2015 Africa Cup of Nations final

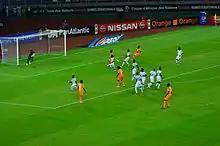
Both teams playing during the first half

Ivory Coast won an early corner kick, but it was cleared by Appiah with Serey Dié's long-range follow-up easily blocked. Yaya Touré had the first chance to score in the game on 12 minutes; he cleared the wall with a free kick, but the shot went straight to Ghanaian goalkeeper Brimah Razak, who caught it. This eventually proved to be the only shot on target in the entire match. Ivory Coast had another chance shortly afterwards, when Gradel shot wide following a pass from Gervinho, but the sides were relatively equal in the opening. Ghana's players made a series of long passes intended to reach Atsu, but Ivory Coast were able to defend all of these. Dié received the first booking of the evening on 15 minutes for a studs-first foul on Wakaso. Gyan then stamped on Eric Bailly's toes on 22 minutes in an off-the-ball incident, but no foul was given. Atsu had the best chance of the game on 25 minutes, when he hit the goalpost from from an Ayew pass.